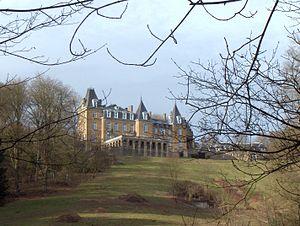
Cette page regroupe l'ensemble du patrimoine immobilier classé de la ville belge d'Assesse.